31st United States Congress

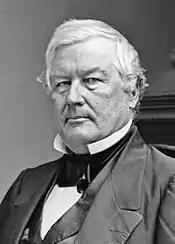
President of the SenateMillard Fillmore

This list is arranged by chamber, then by state. Senators are listed by class, and representatives by district.